Memories Off 5: Togireta Film

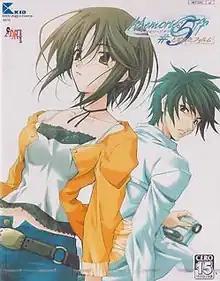
PlayStation 2 cover art

is a Japanese romance visual novel developed by KID and published by CyberFront for the PlayStation 2 console. It was released on October 27, 2005, and is the fifth game in the "Memories Off" series. A port for the PlayStation Portable handheld developed and published by 5pb. was released on January 29, 2009. A sequel named was released for the PlayStation 2 on July 12, 2007. Its PlayStation Portable port was released on September 17, 2009. The gameplay of "Memories Off 5" follows linear plot line, which offers different predetermined scenarios and events, and focuses on the appeal of the five female main characters.